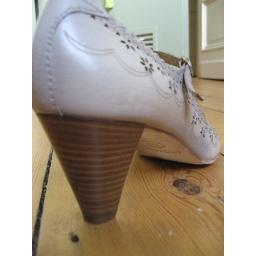
Beautiful shoe in kitchen